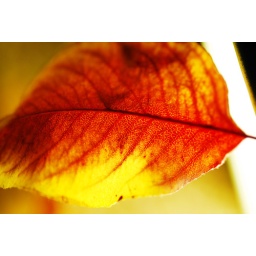
red and yellow leaf backlit by lamp